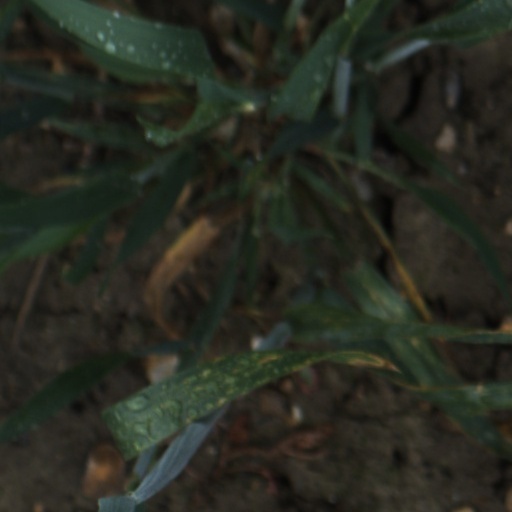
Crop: wheat